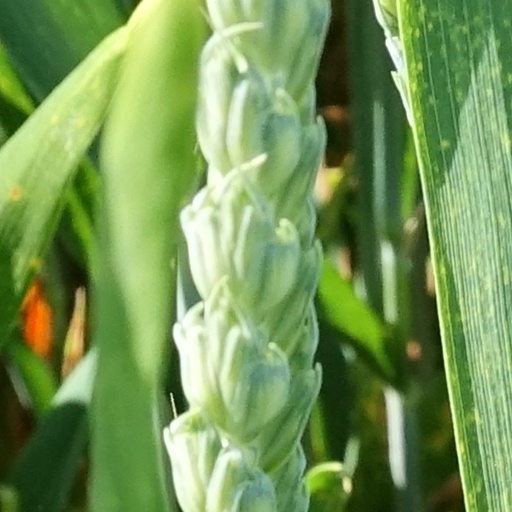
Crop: wheat